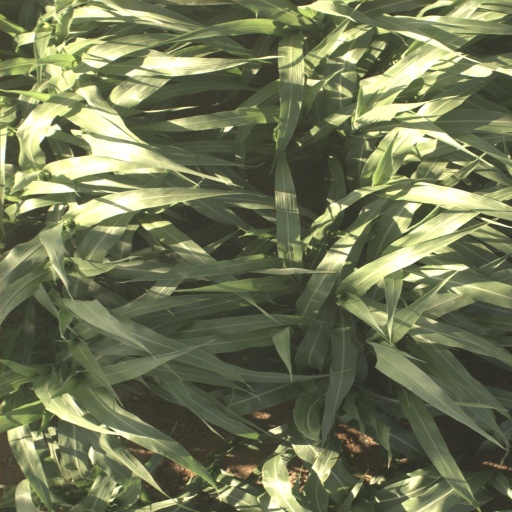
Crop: sorghum